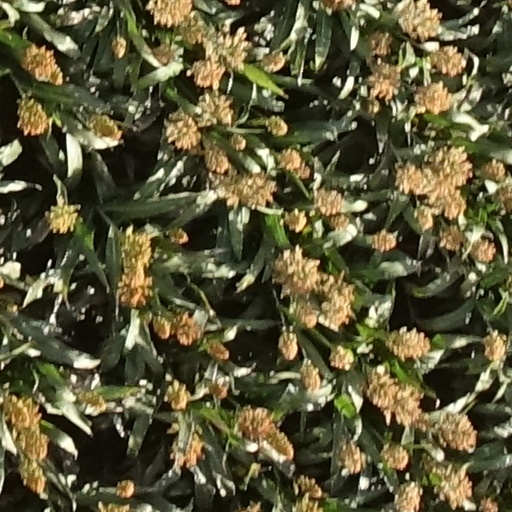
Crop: sorghum